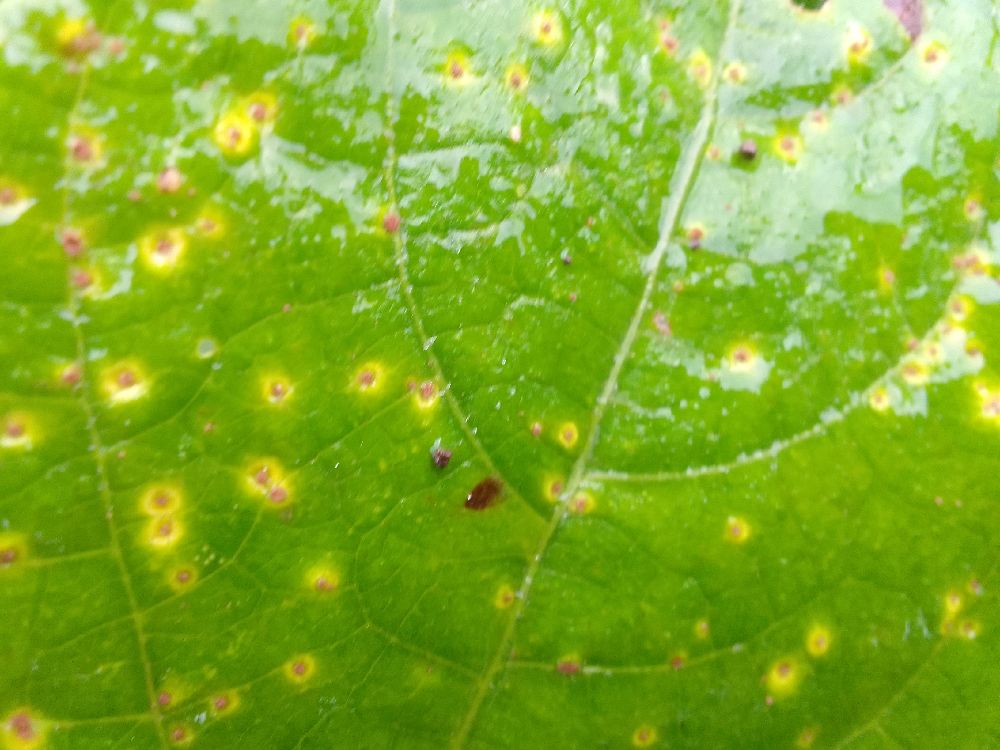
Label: rust